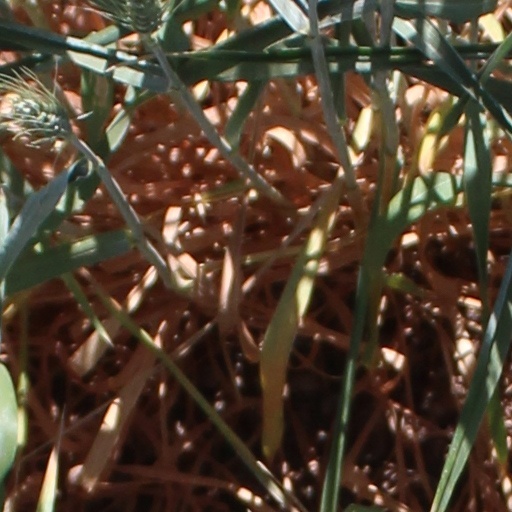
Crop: wheat